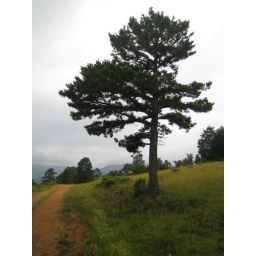
Lone tree in a pasture